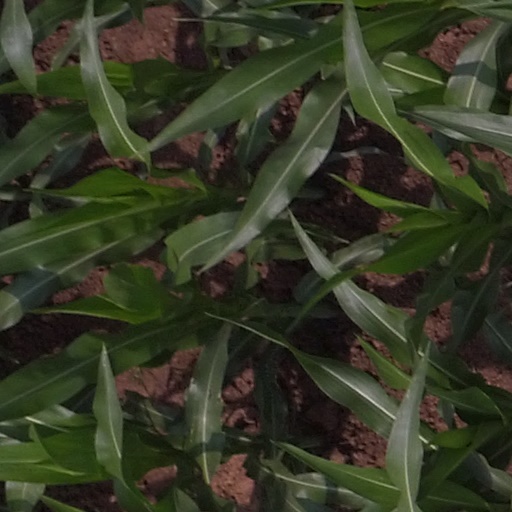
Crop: maize; corn